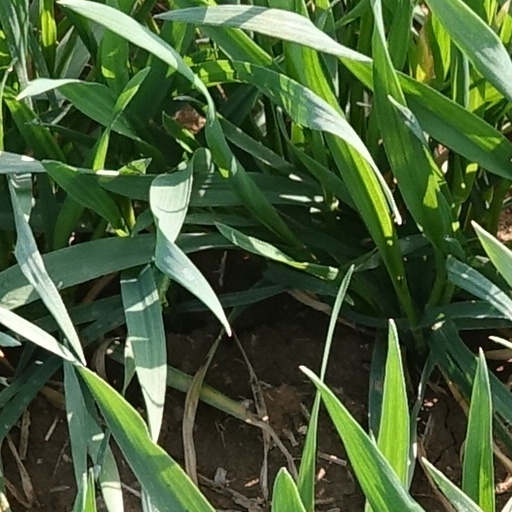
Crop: wheat